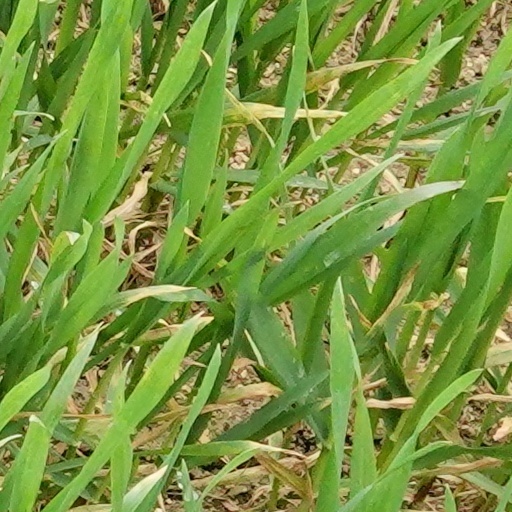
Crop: wheat